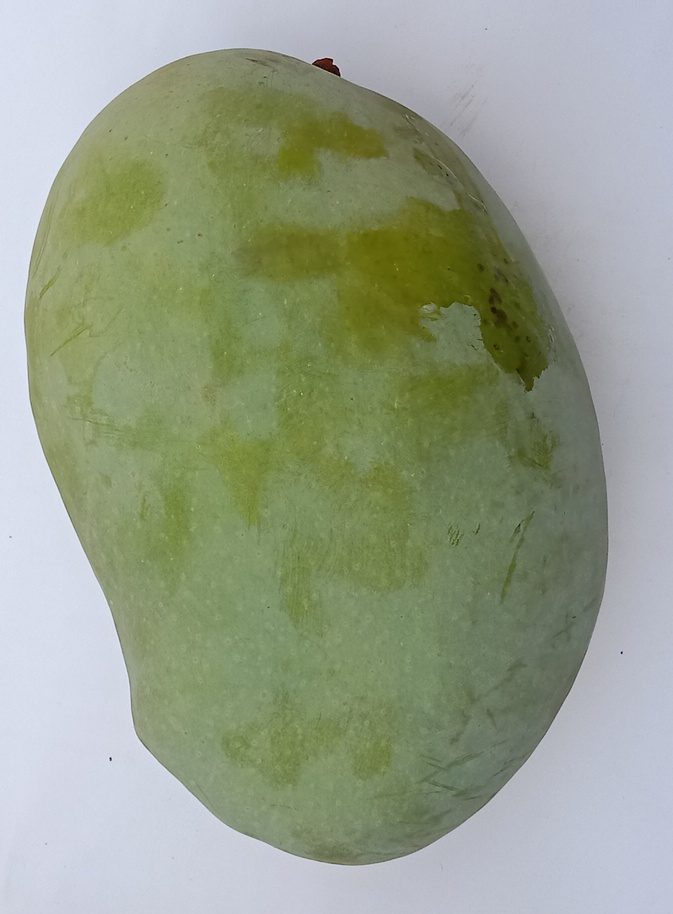
Mango variety: Fajri